Tunis derby

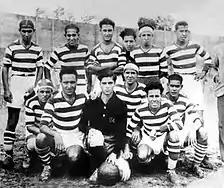

The derbies between the Club Africain (CA) and Espérance de Tunis (EST) start during the season 1923–1924, when the African Club joins the EST in second series (promotion 1): the first official derby, which takes place on March 23, 1924, at the Ariana on behalf of the fifth day of the championship of the second series, is won by the African Club (3-0). Tunisia's first Cup derby, which takes place on October 10, 1926, at the Vélodrome on the occasion of the round of 32, is won by the African Club (1-0). In the context of the Tunisian Cup competitions, six derbys opposed the two teams before independence: one is won by the African Club in 1926, one ends with a draw and four by a victory of the Espérance sportive de Tunis, including two in the semifinals, in 1939 and 1947–1948.